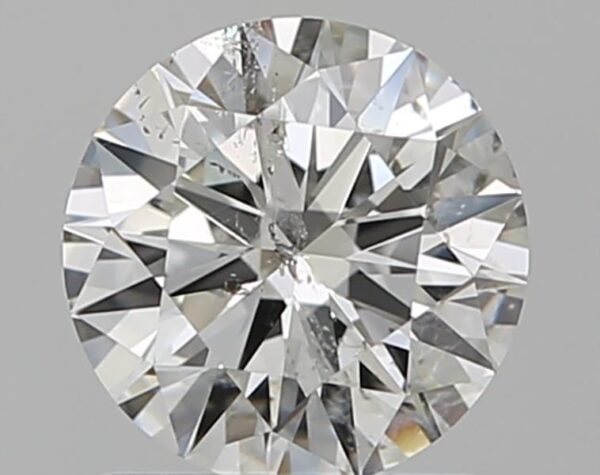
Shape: round
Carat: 0.93
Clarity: SI2
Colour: I
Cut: EX
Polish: EX
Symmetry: EX
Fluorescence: F
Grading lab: GIA
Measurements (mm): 6.36 x 6.38 x 3.81